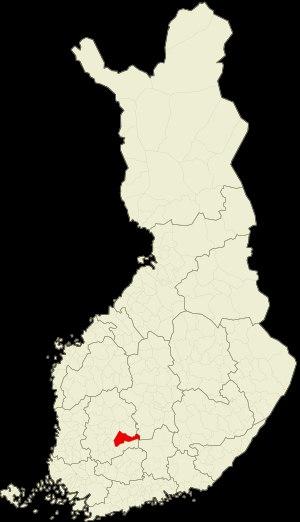
Le Hall of Fame des rallyes est un temple de la renommée finlandais annuellement dédié à des « personnalités reconnues parmi les pilotes automobiles et autres personnalités ayant eu une influence conséquente dans le milieu international du Rallye automobile ».